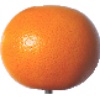
Label: Grapefruit Pink 1